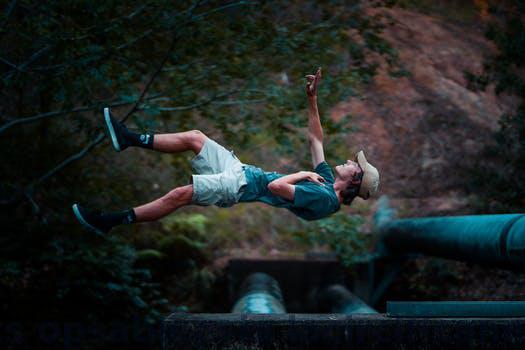
Label: Watermark